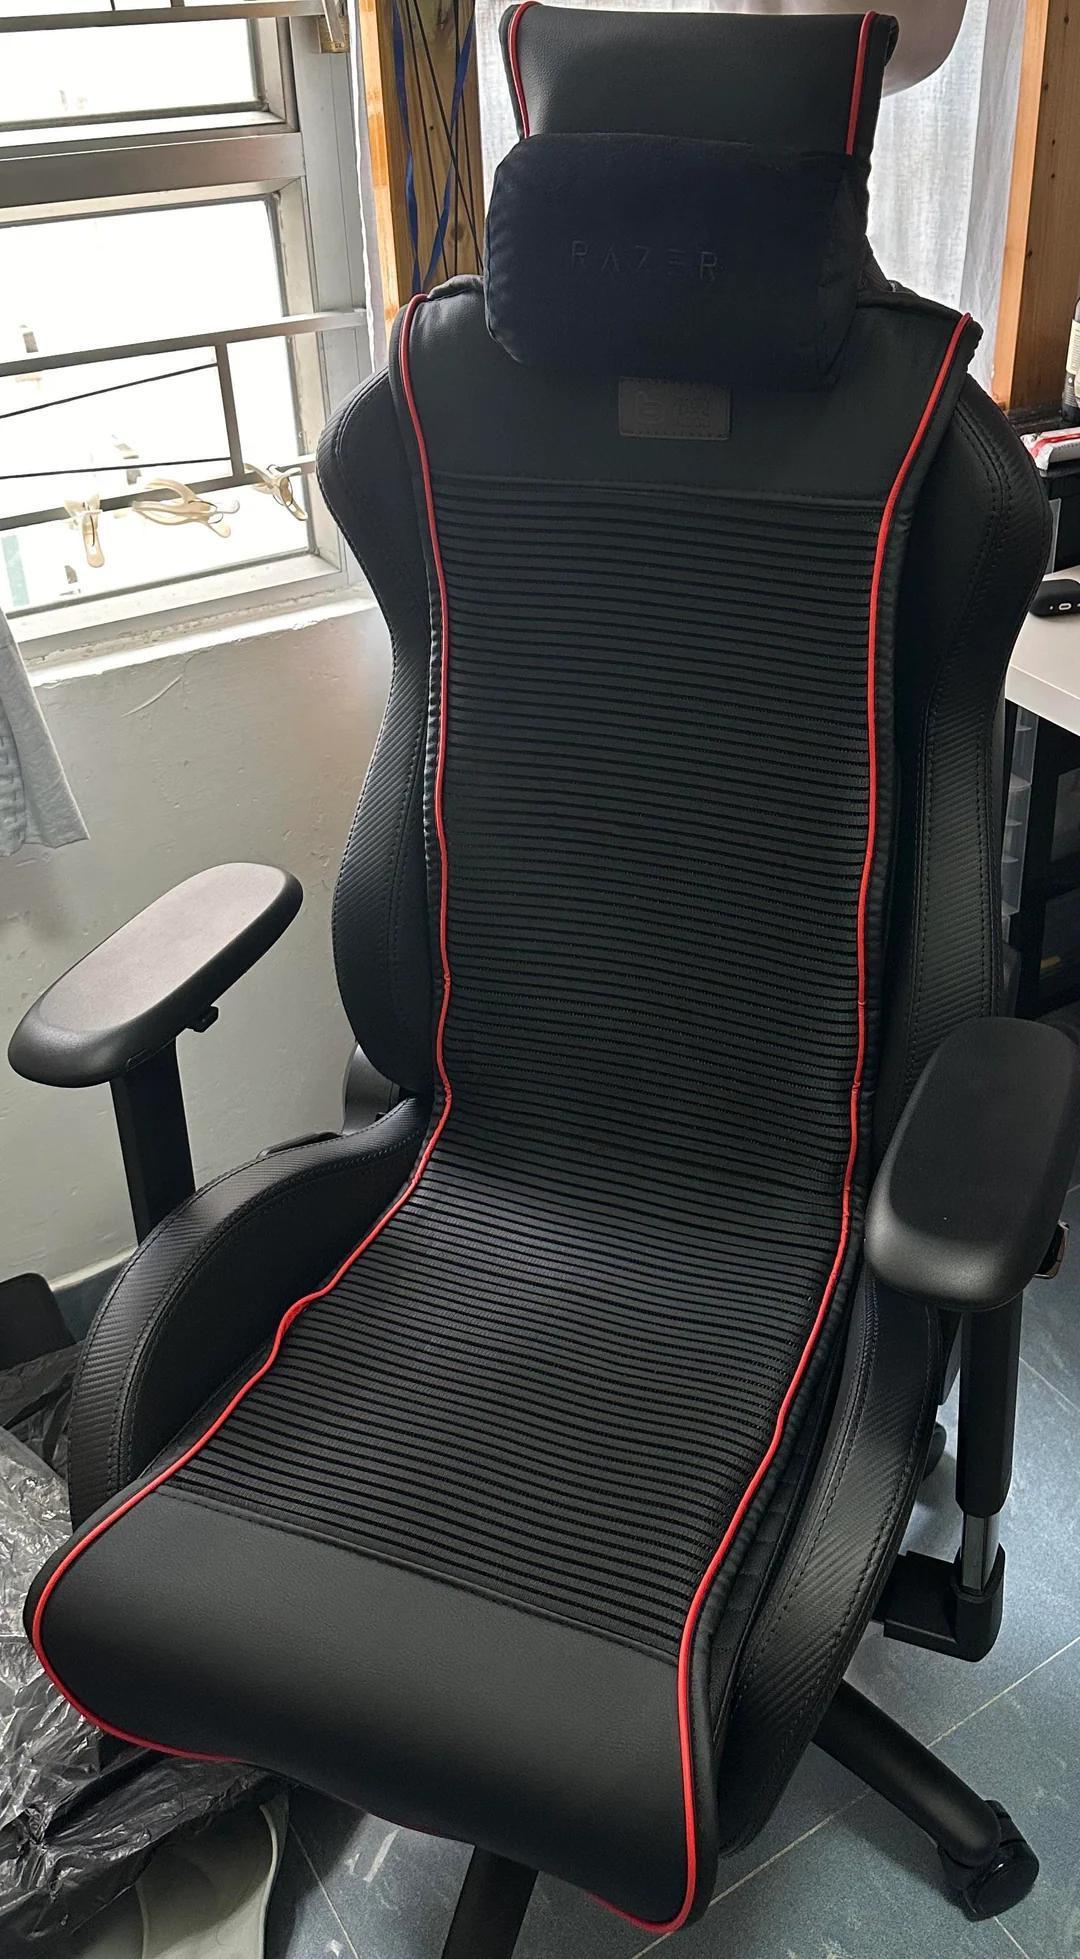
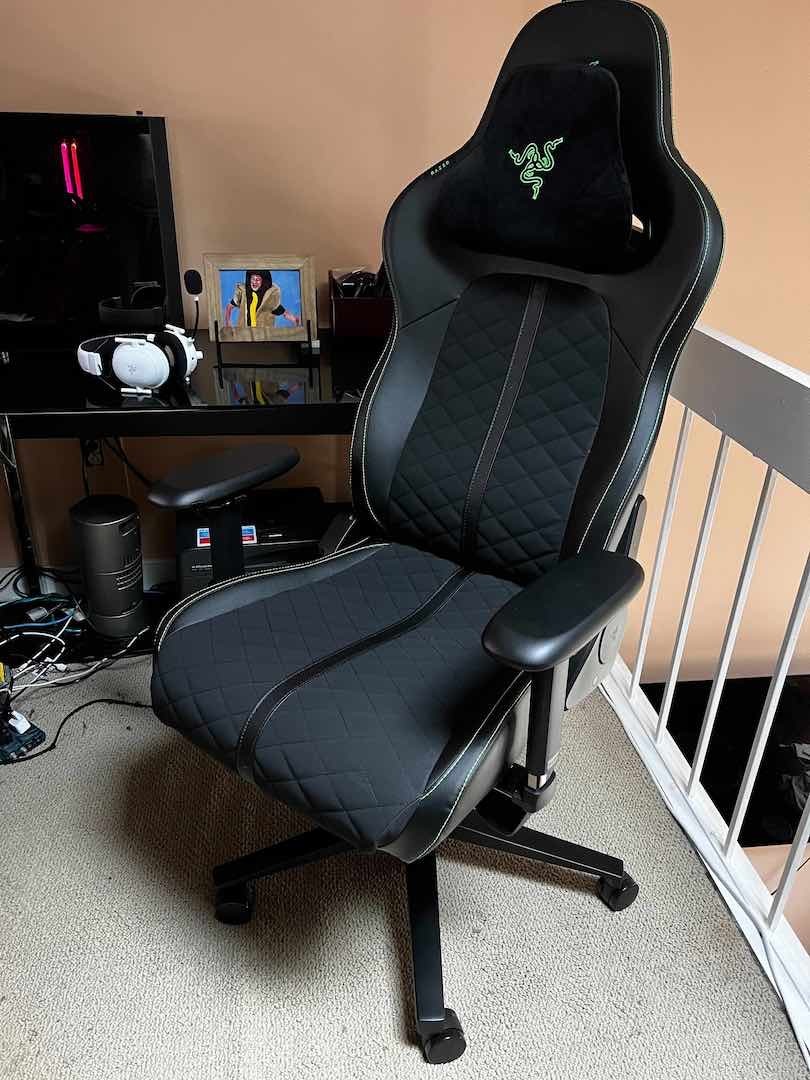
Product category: items_chair
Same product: no